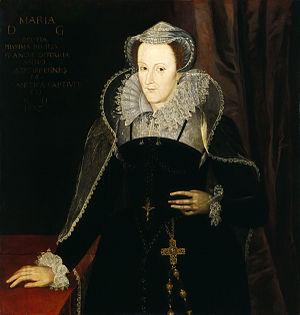
Marie Iʳᵉ d’Écosse, née Marie Stuart le 8 décembre 1542 et morte exécutée le 8 février 1587, est souveraine du royaume d’Écosse du 14 décembre 1542 au 24 juillet 1567 et reine de France du 10 juillet 1559 au 5 décembre 1560.
Le complot de Ridolfi est un complot datant de 1571, visant à assassiner la reine Élisabeth Iʳᵉ d'Angleterre et à la remplacer par Marie, reine d'Écosse. Le complot fut organisé et planifié par Roberto di Ridolfi, un banquier international qui était en mesure de voyager entre Bruxelles, Rome et Madrid afin de recueillir du soutien sans attirer trop de soupçons.